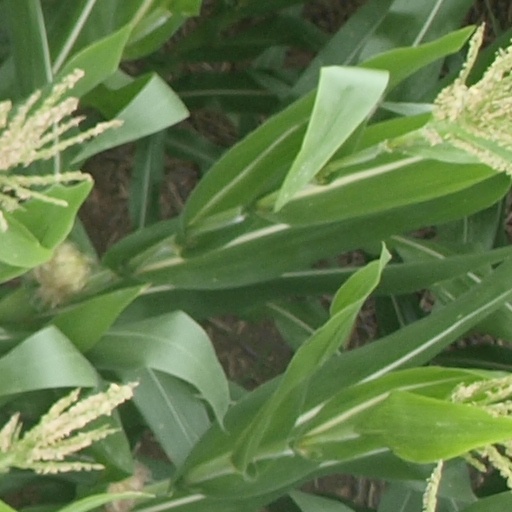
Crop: maize; corn